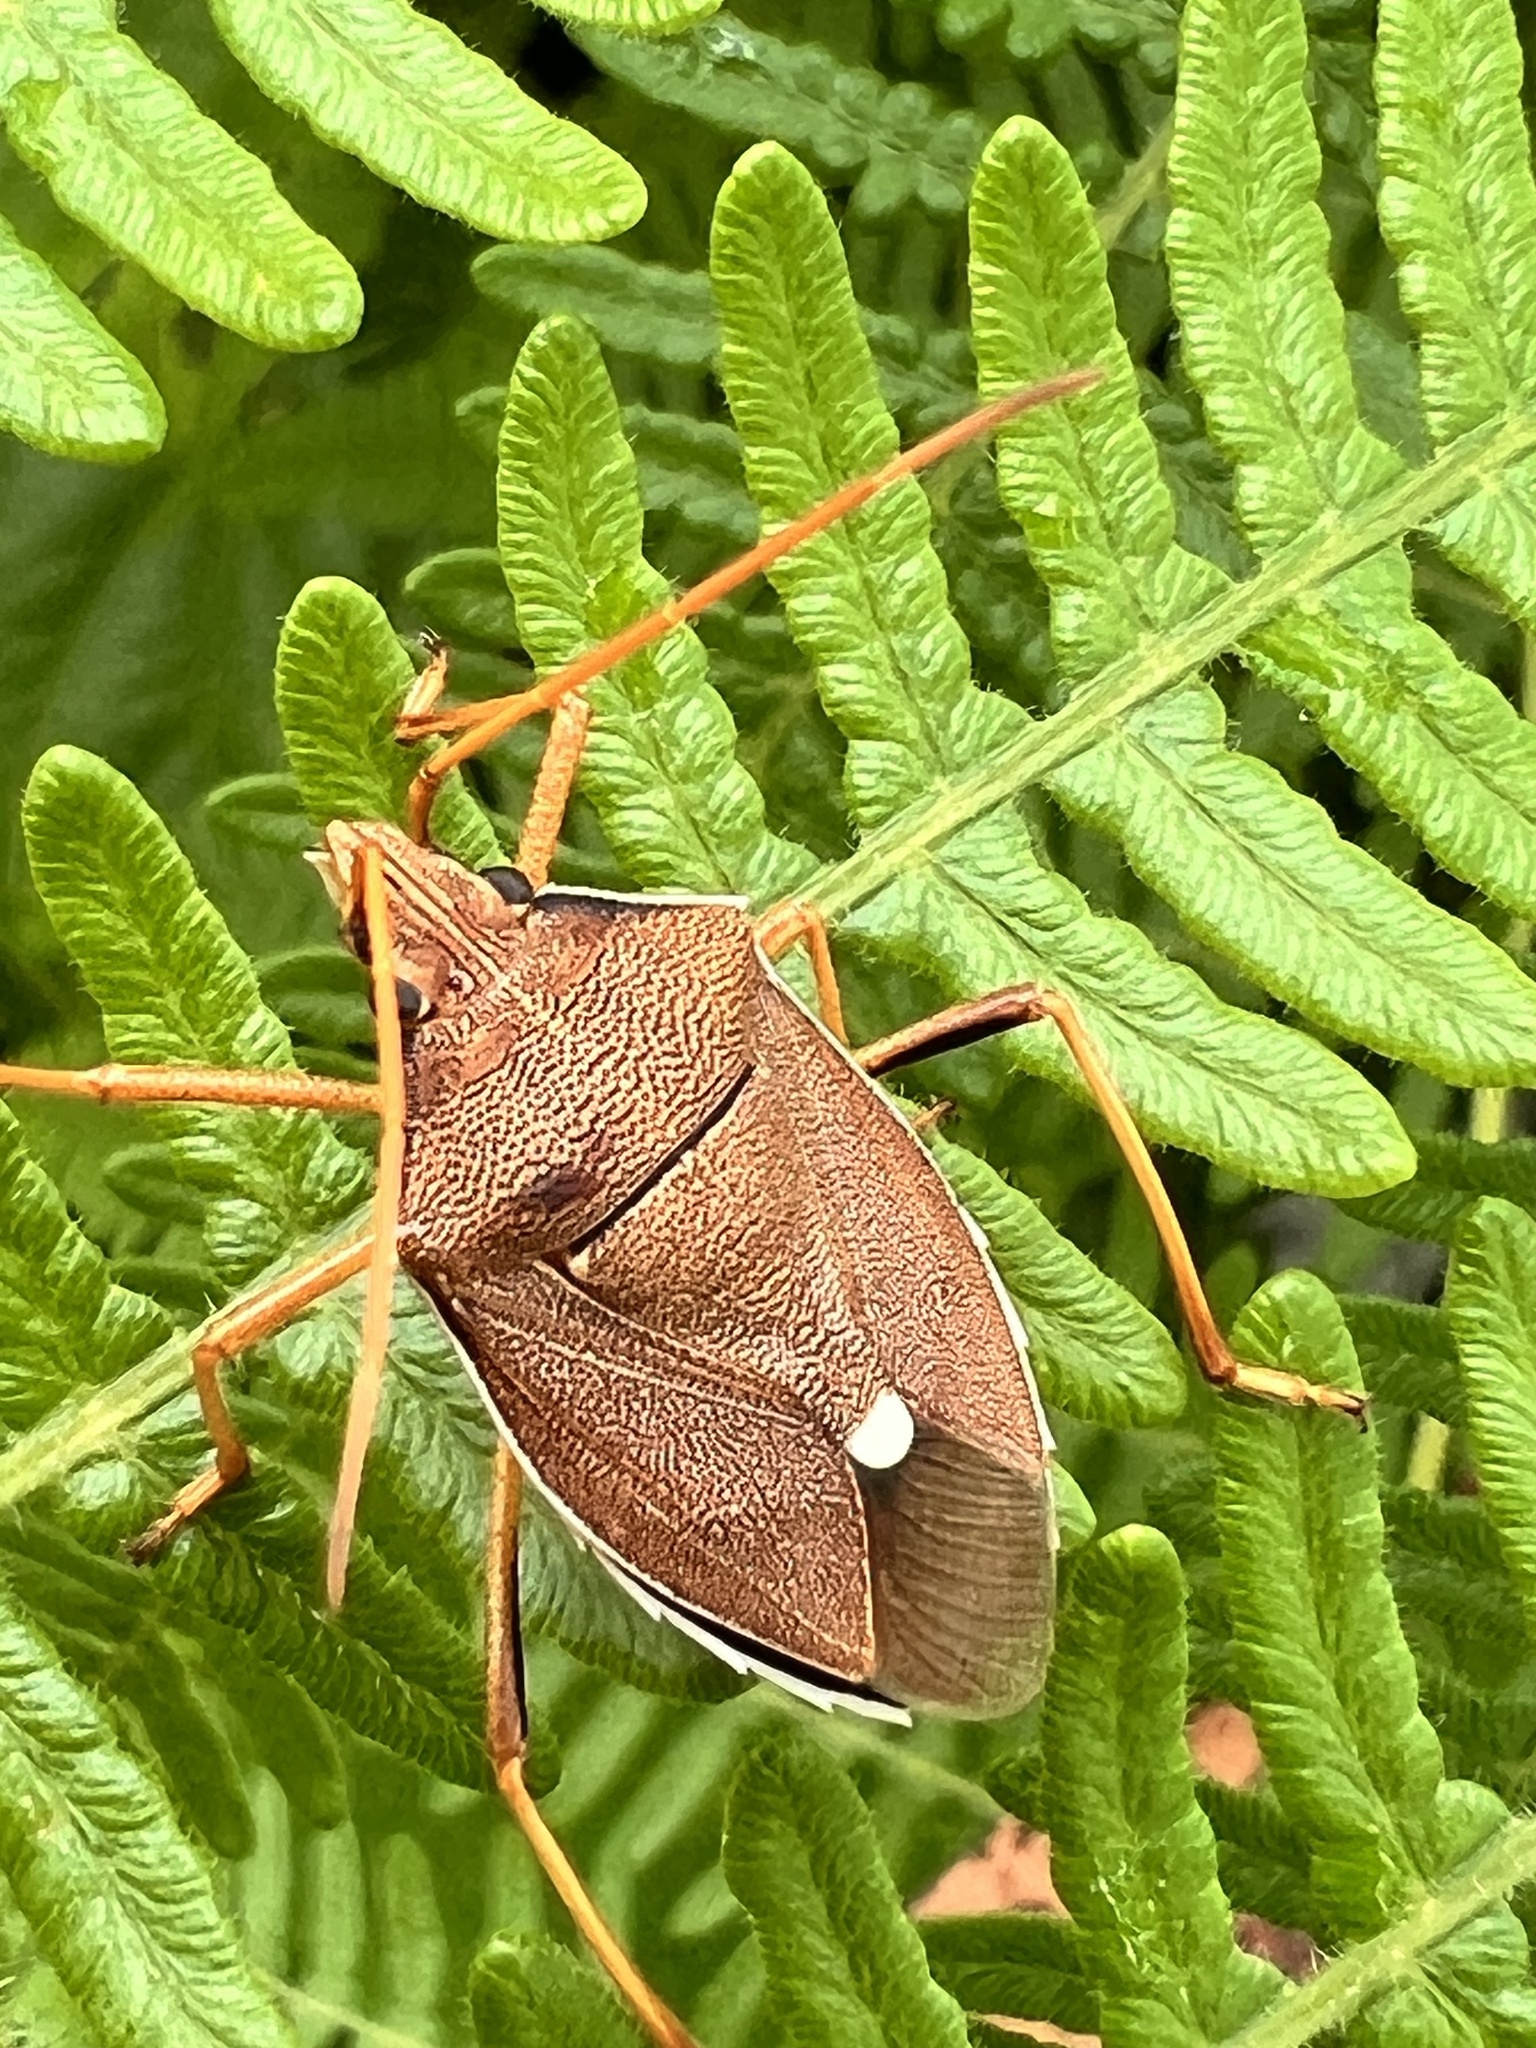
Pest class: stink_bug